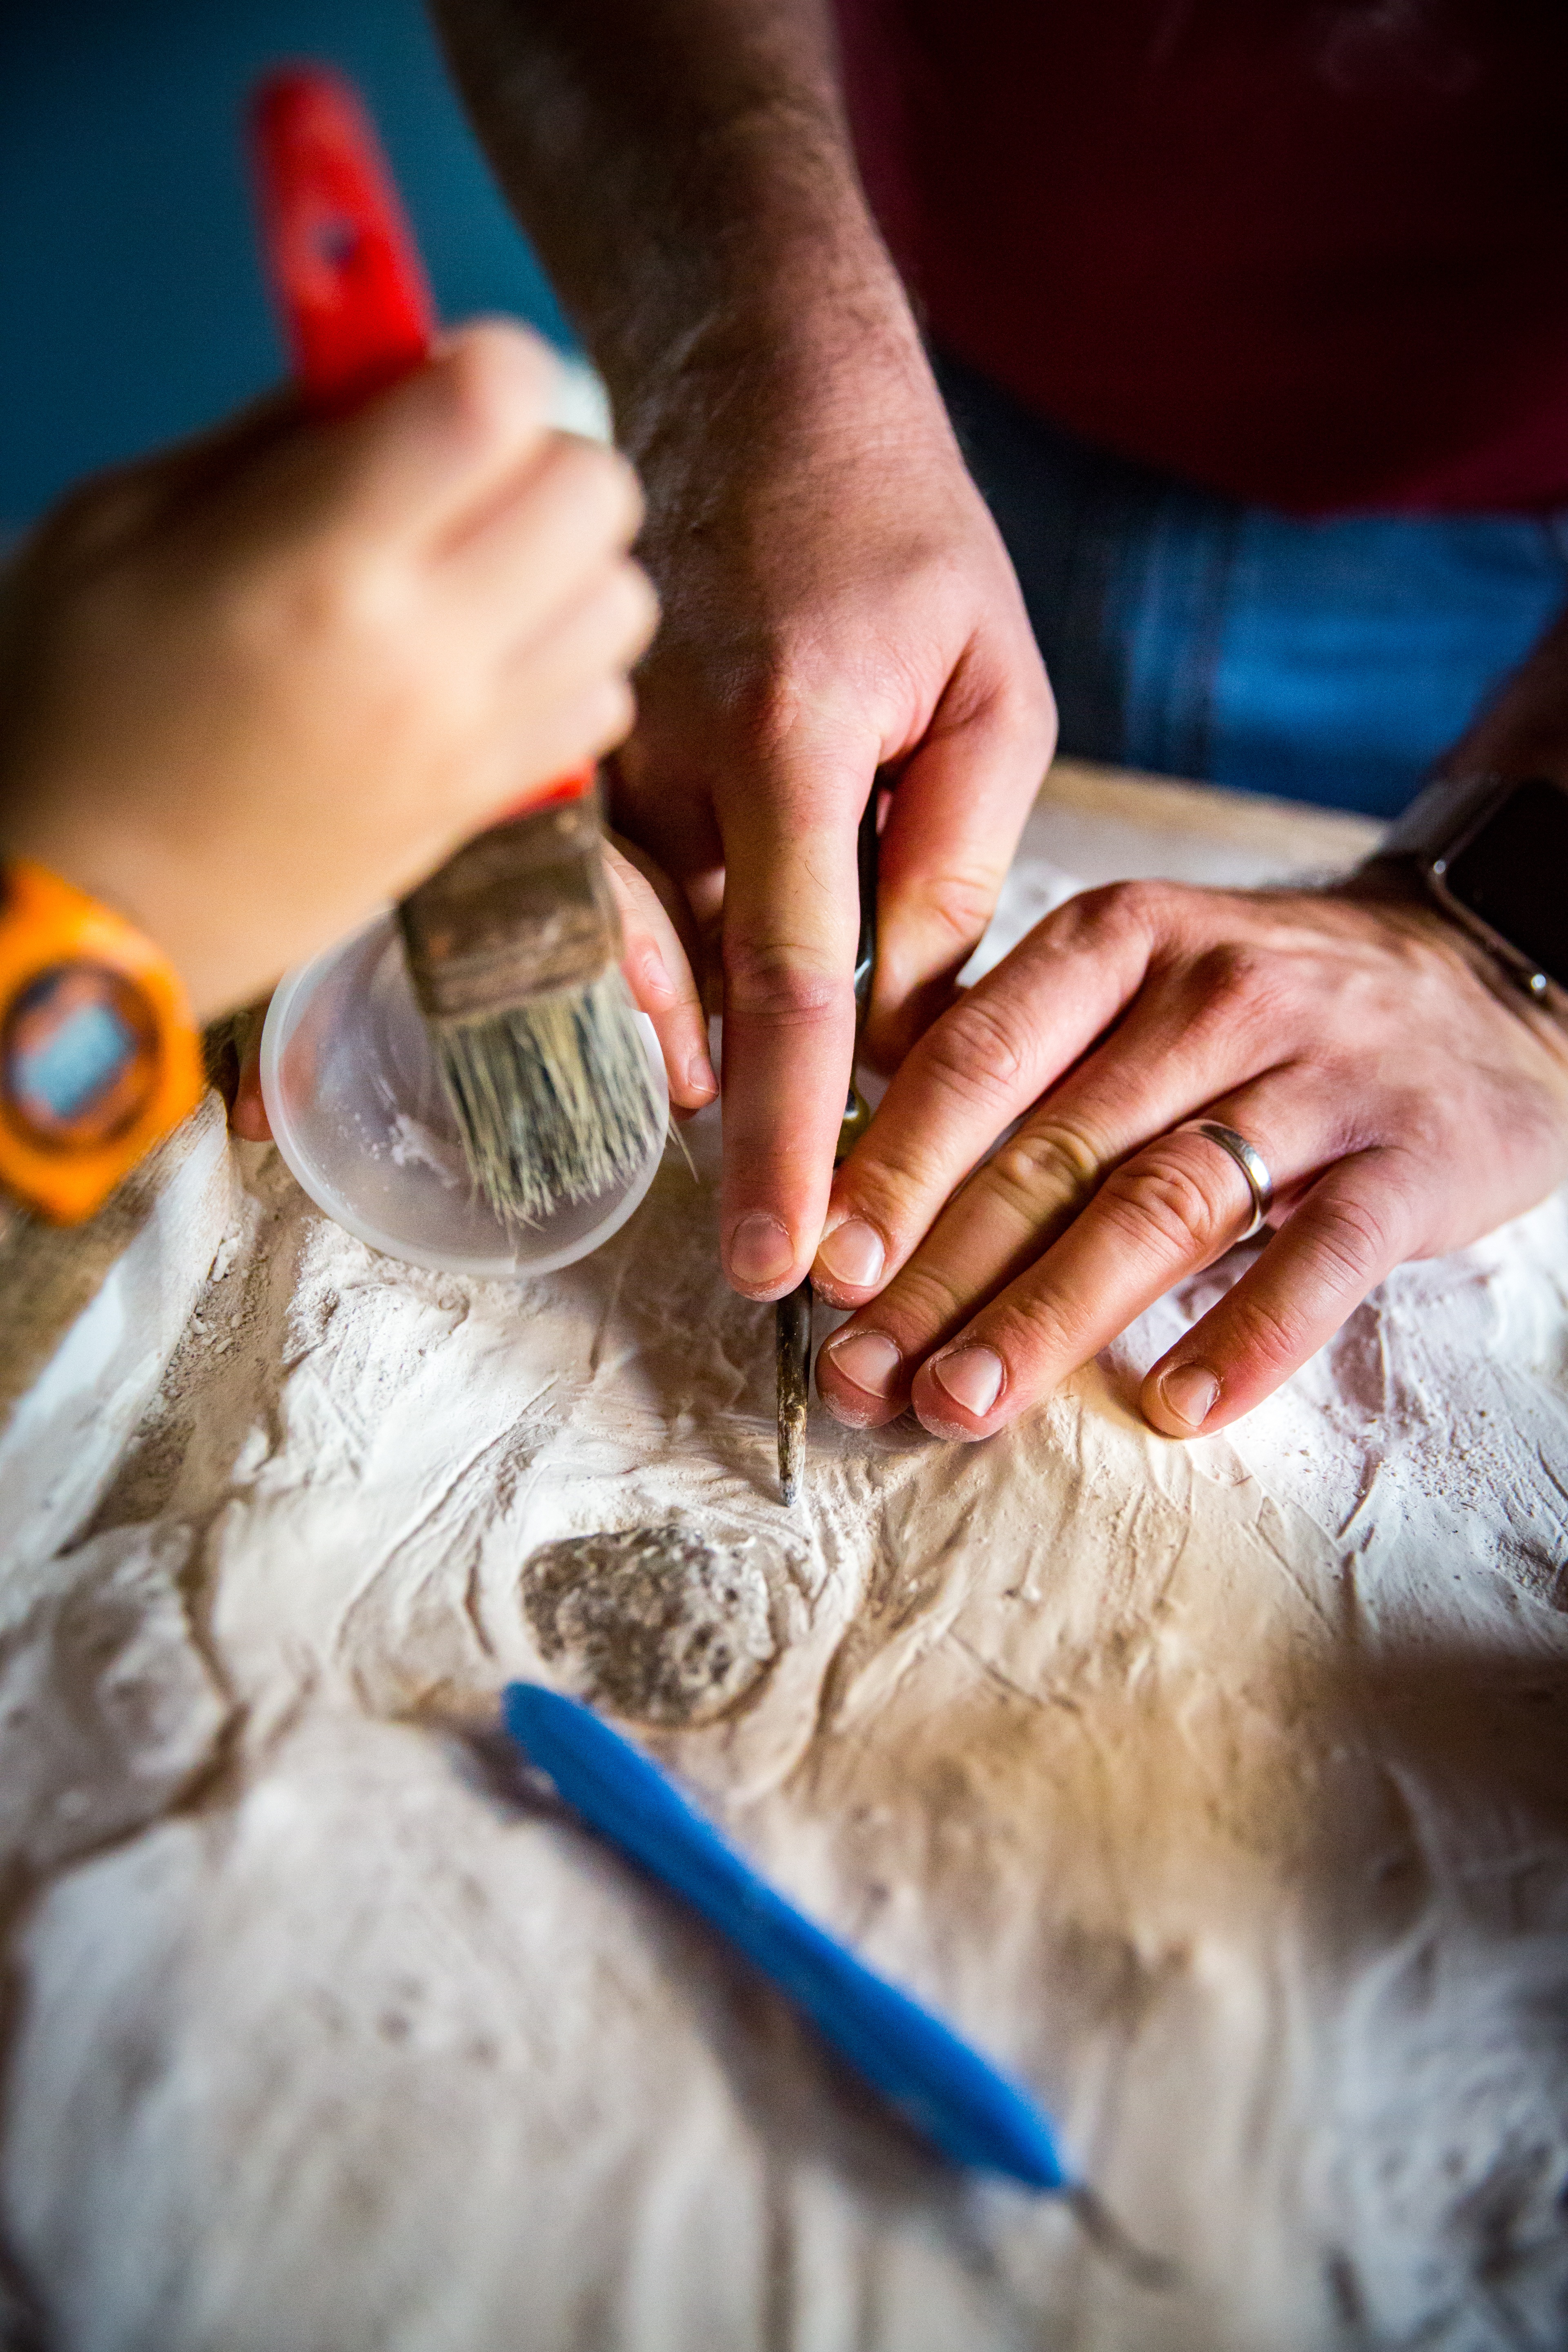
hand, color, natural, child, blue, education, close up, skin, educational, dig, extinct, prehistoric, knowledge, educate, dino, palaeontology, dinosaurs, excavate, sense